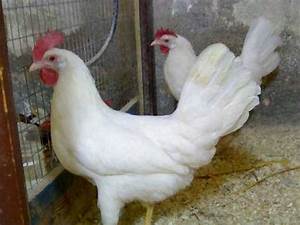
Label: gallina